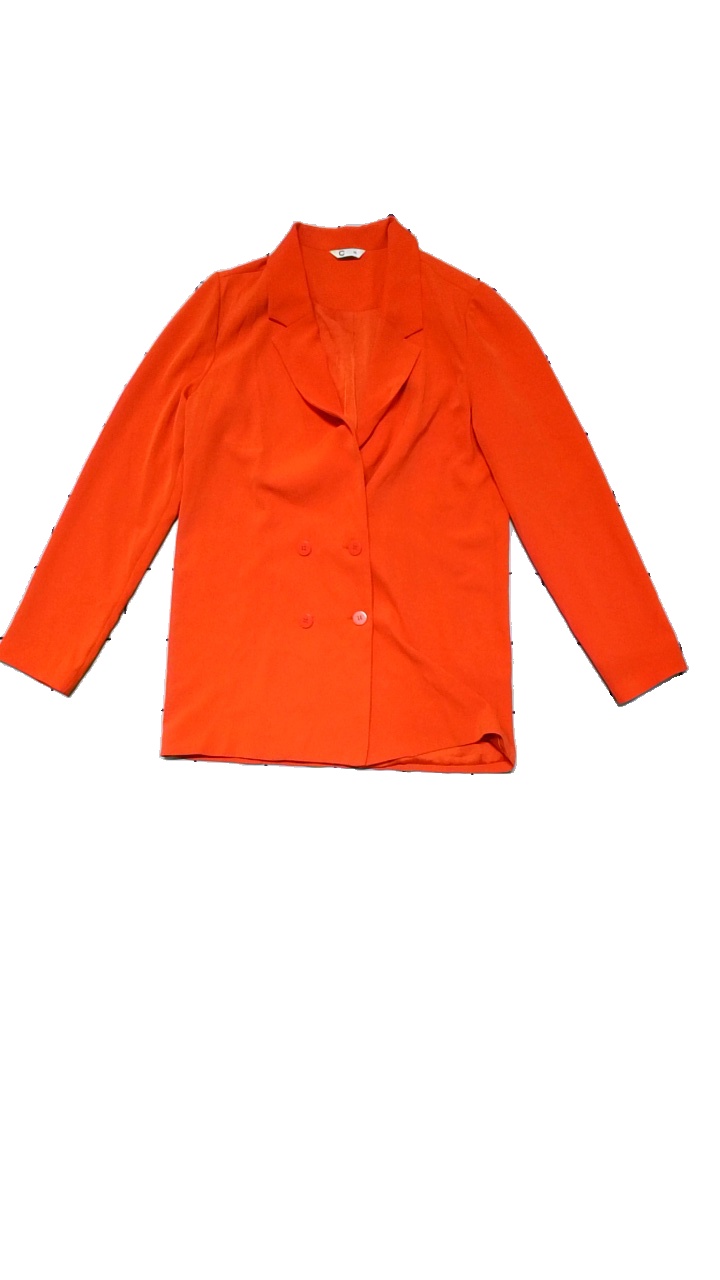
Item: Blazer (Ladies)
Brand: Cubus
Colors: Red
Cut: Oversize
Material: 95% polyester, 5% elastane
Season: All
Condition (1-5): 3
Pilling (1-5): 4
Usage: Reuse
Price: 50-100